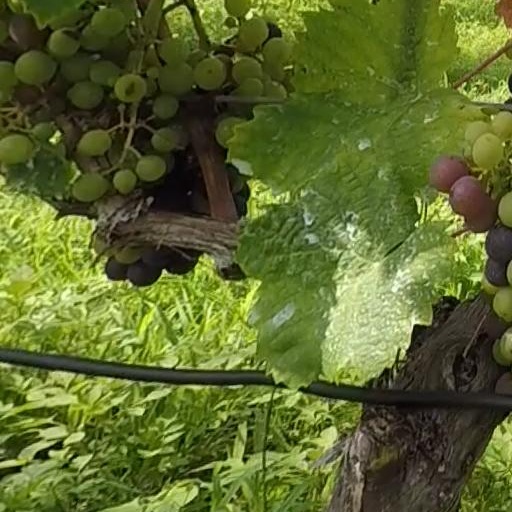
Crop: grape